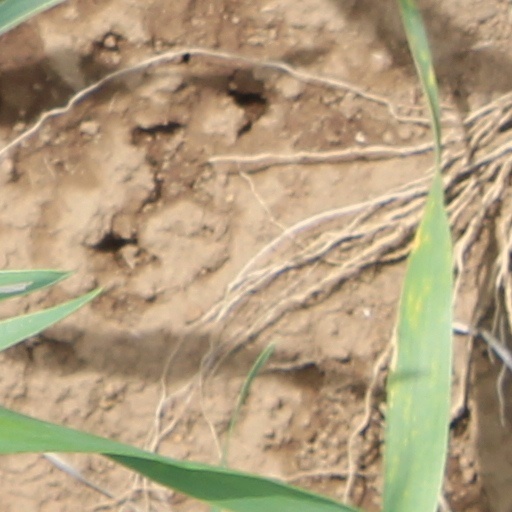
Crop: wheat